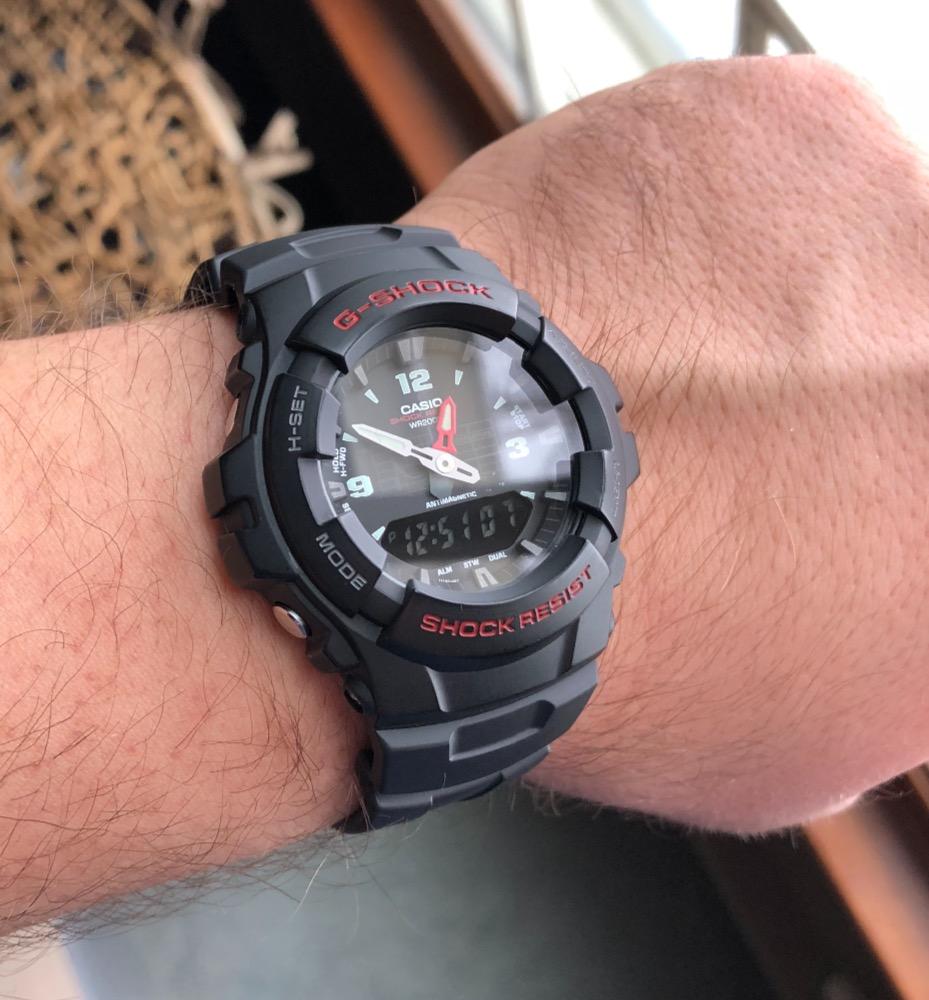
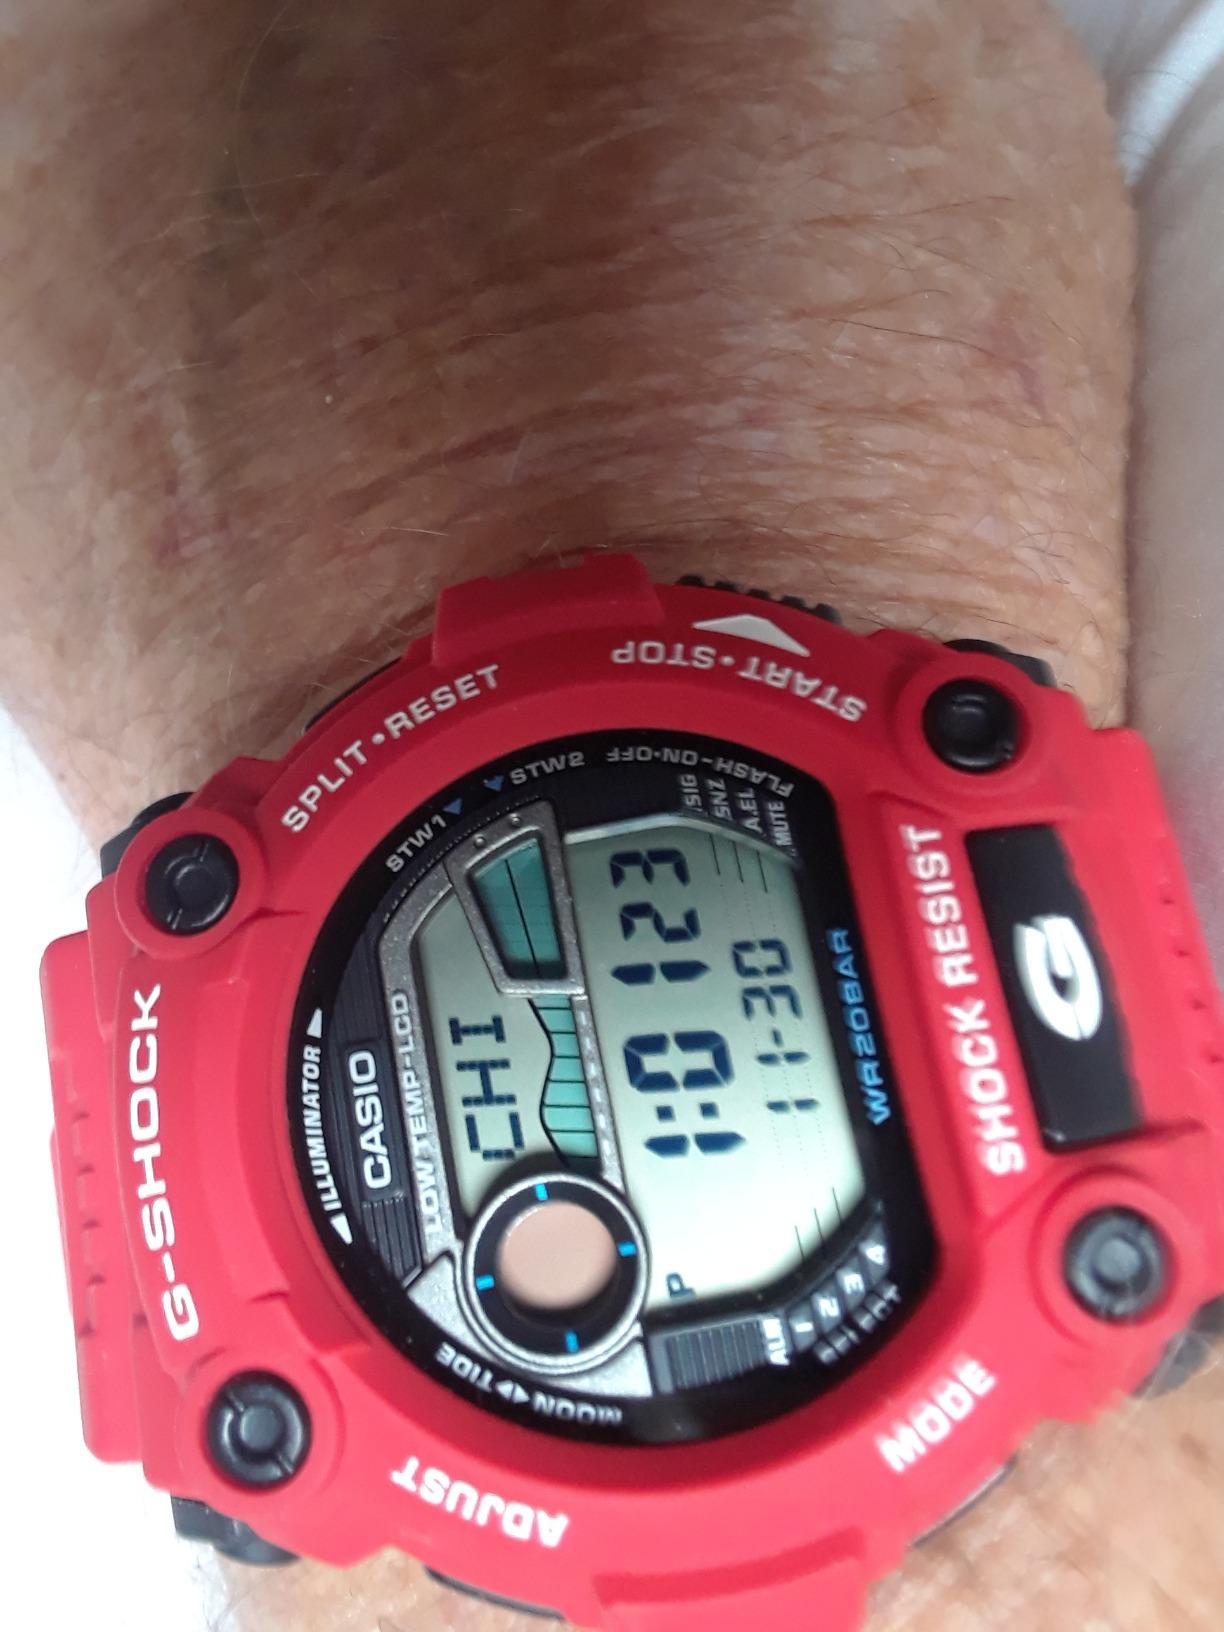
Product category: accessories_watch
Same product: no